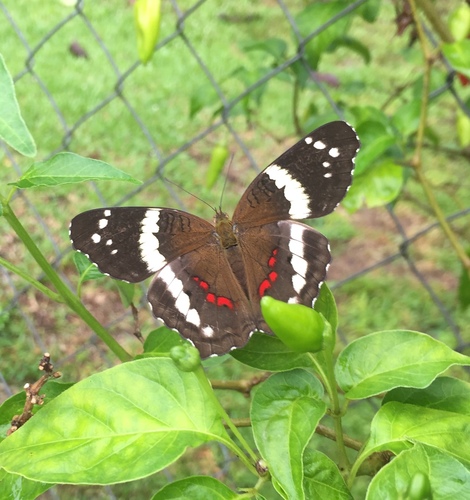
Scientific name: Anartia fatima
Common name: Banded peacock
Family: Nymphalidae
Order: Lepidoptera
Pollinator type: Primary pollinator
Habitat: Open areas and gardens
Geographic range: South America
Conservation status: Least Concern